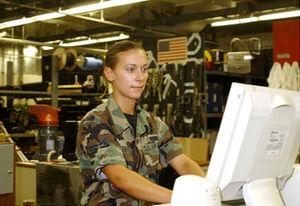
Diego Garcia est un atoll de l'archipel des Chagos, dans le territoire britannique de l'océan Indien, un territoire britannique d'outre-mer. L'île principale de l'atoll, appelée elle aussi Diego Garcia, accueille une base militaire américaine que le Royaume-Uni lui loue. Les installations comprennent un aéroport, des hangars, des locaux techniques, des habitations et autres infrastructures civiles ainsi qu'un port en eaux profondes aménagé dans le lagon. La souveraineté britannique sur l'île est contestée par l'Île Maurice à laquelle la Cour internationale de justice a donné raison en février 2019.